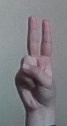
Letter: taa